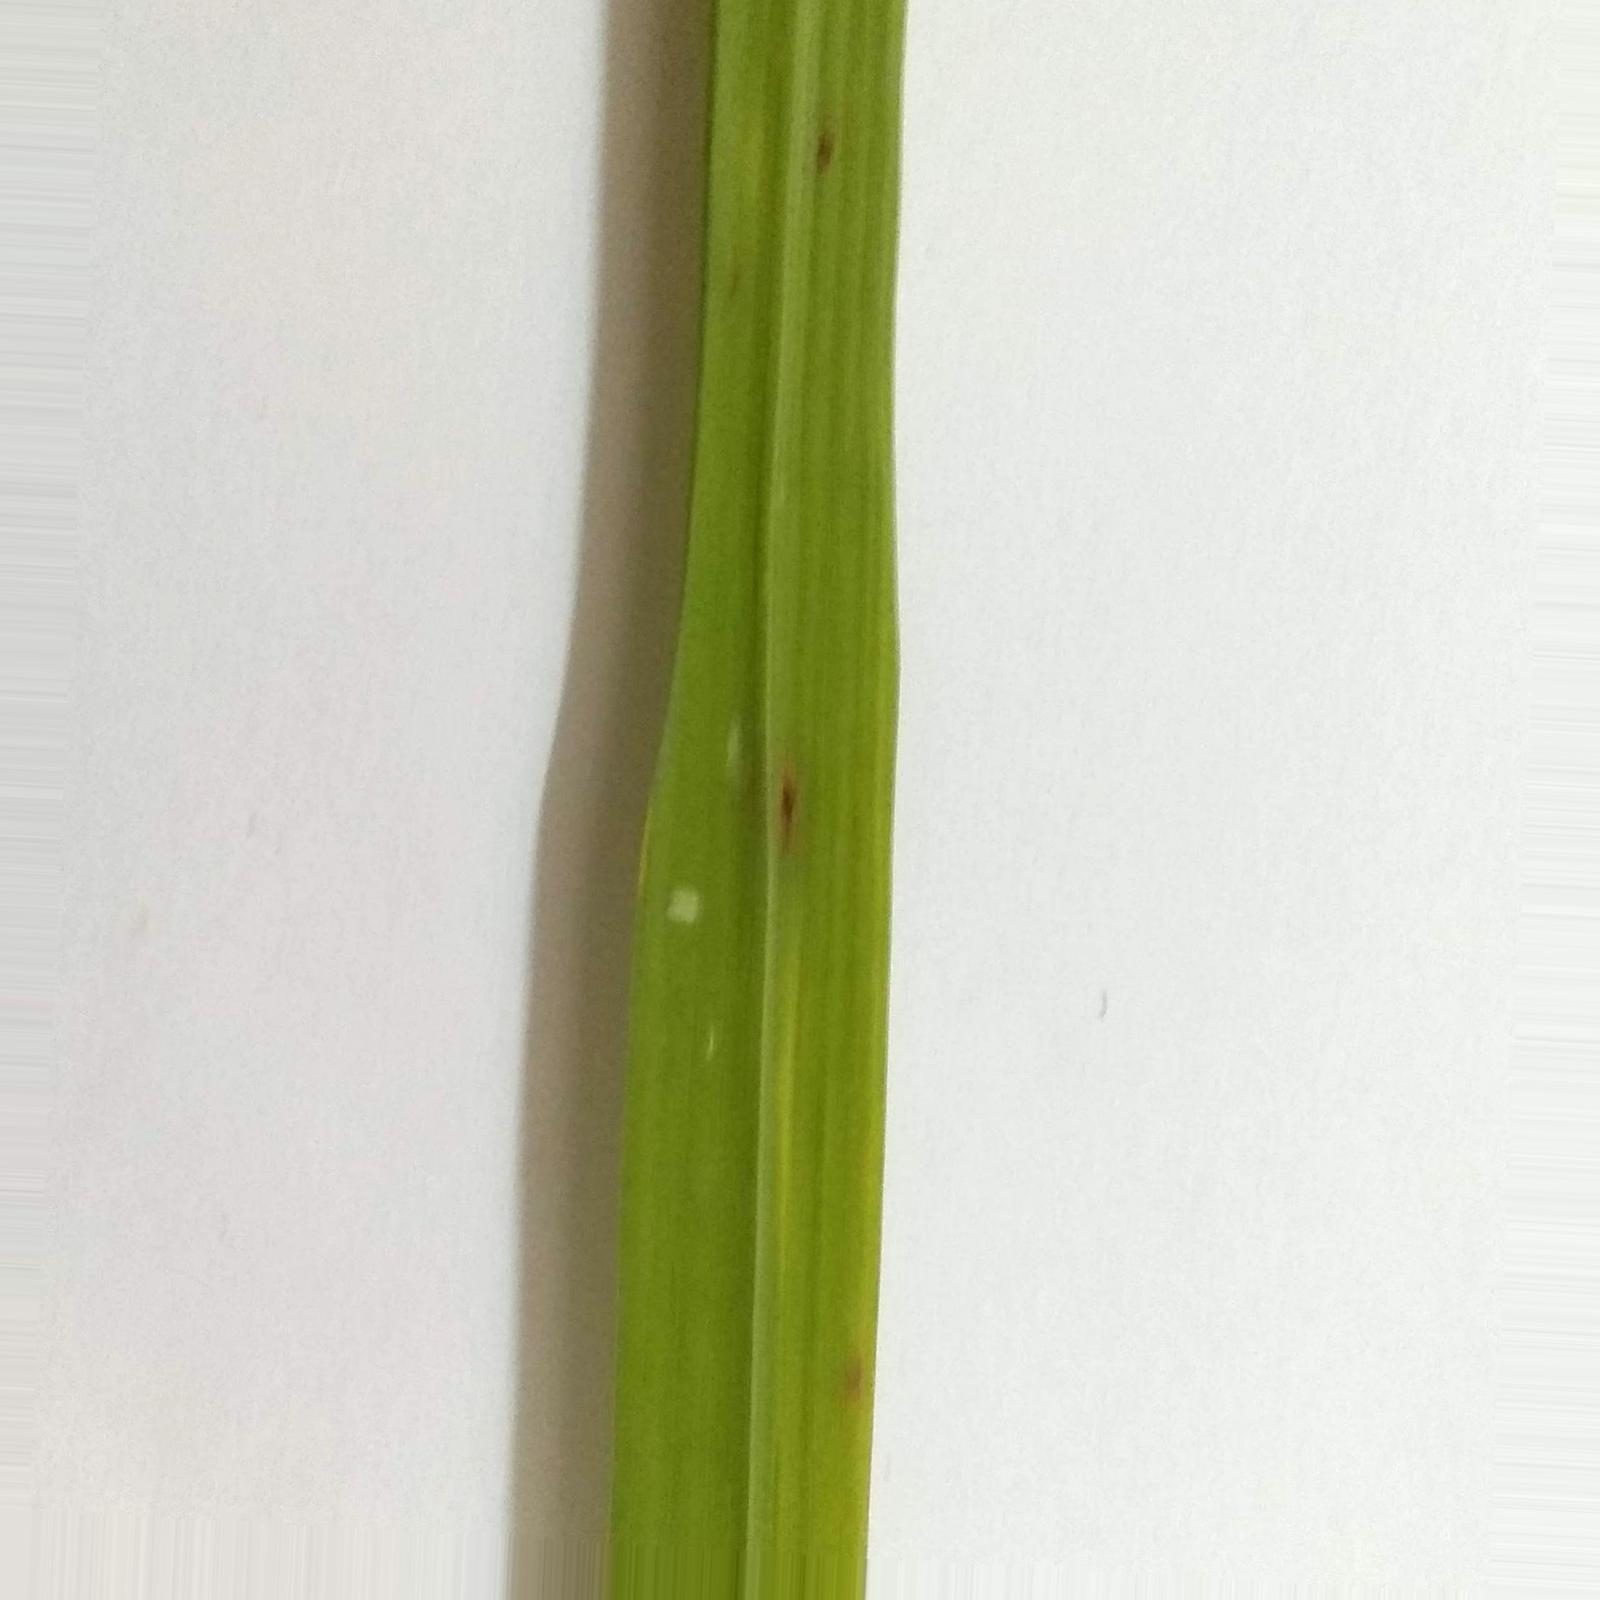
Nhãn: Bệnh Đốm Nâu ( Brown spot )